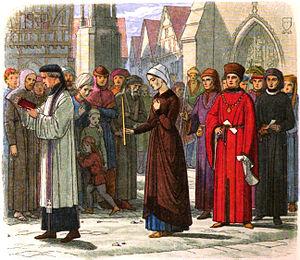
Margery Jourdemayne est une Anglaise condamnée au bûcher pour sorcellerie et trahison.